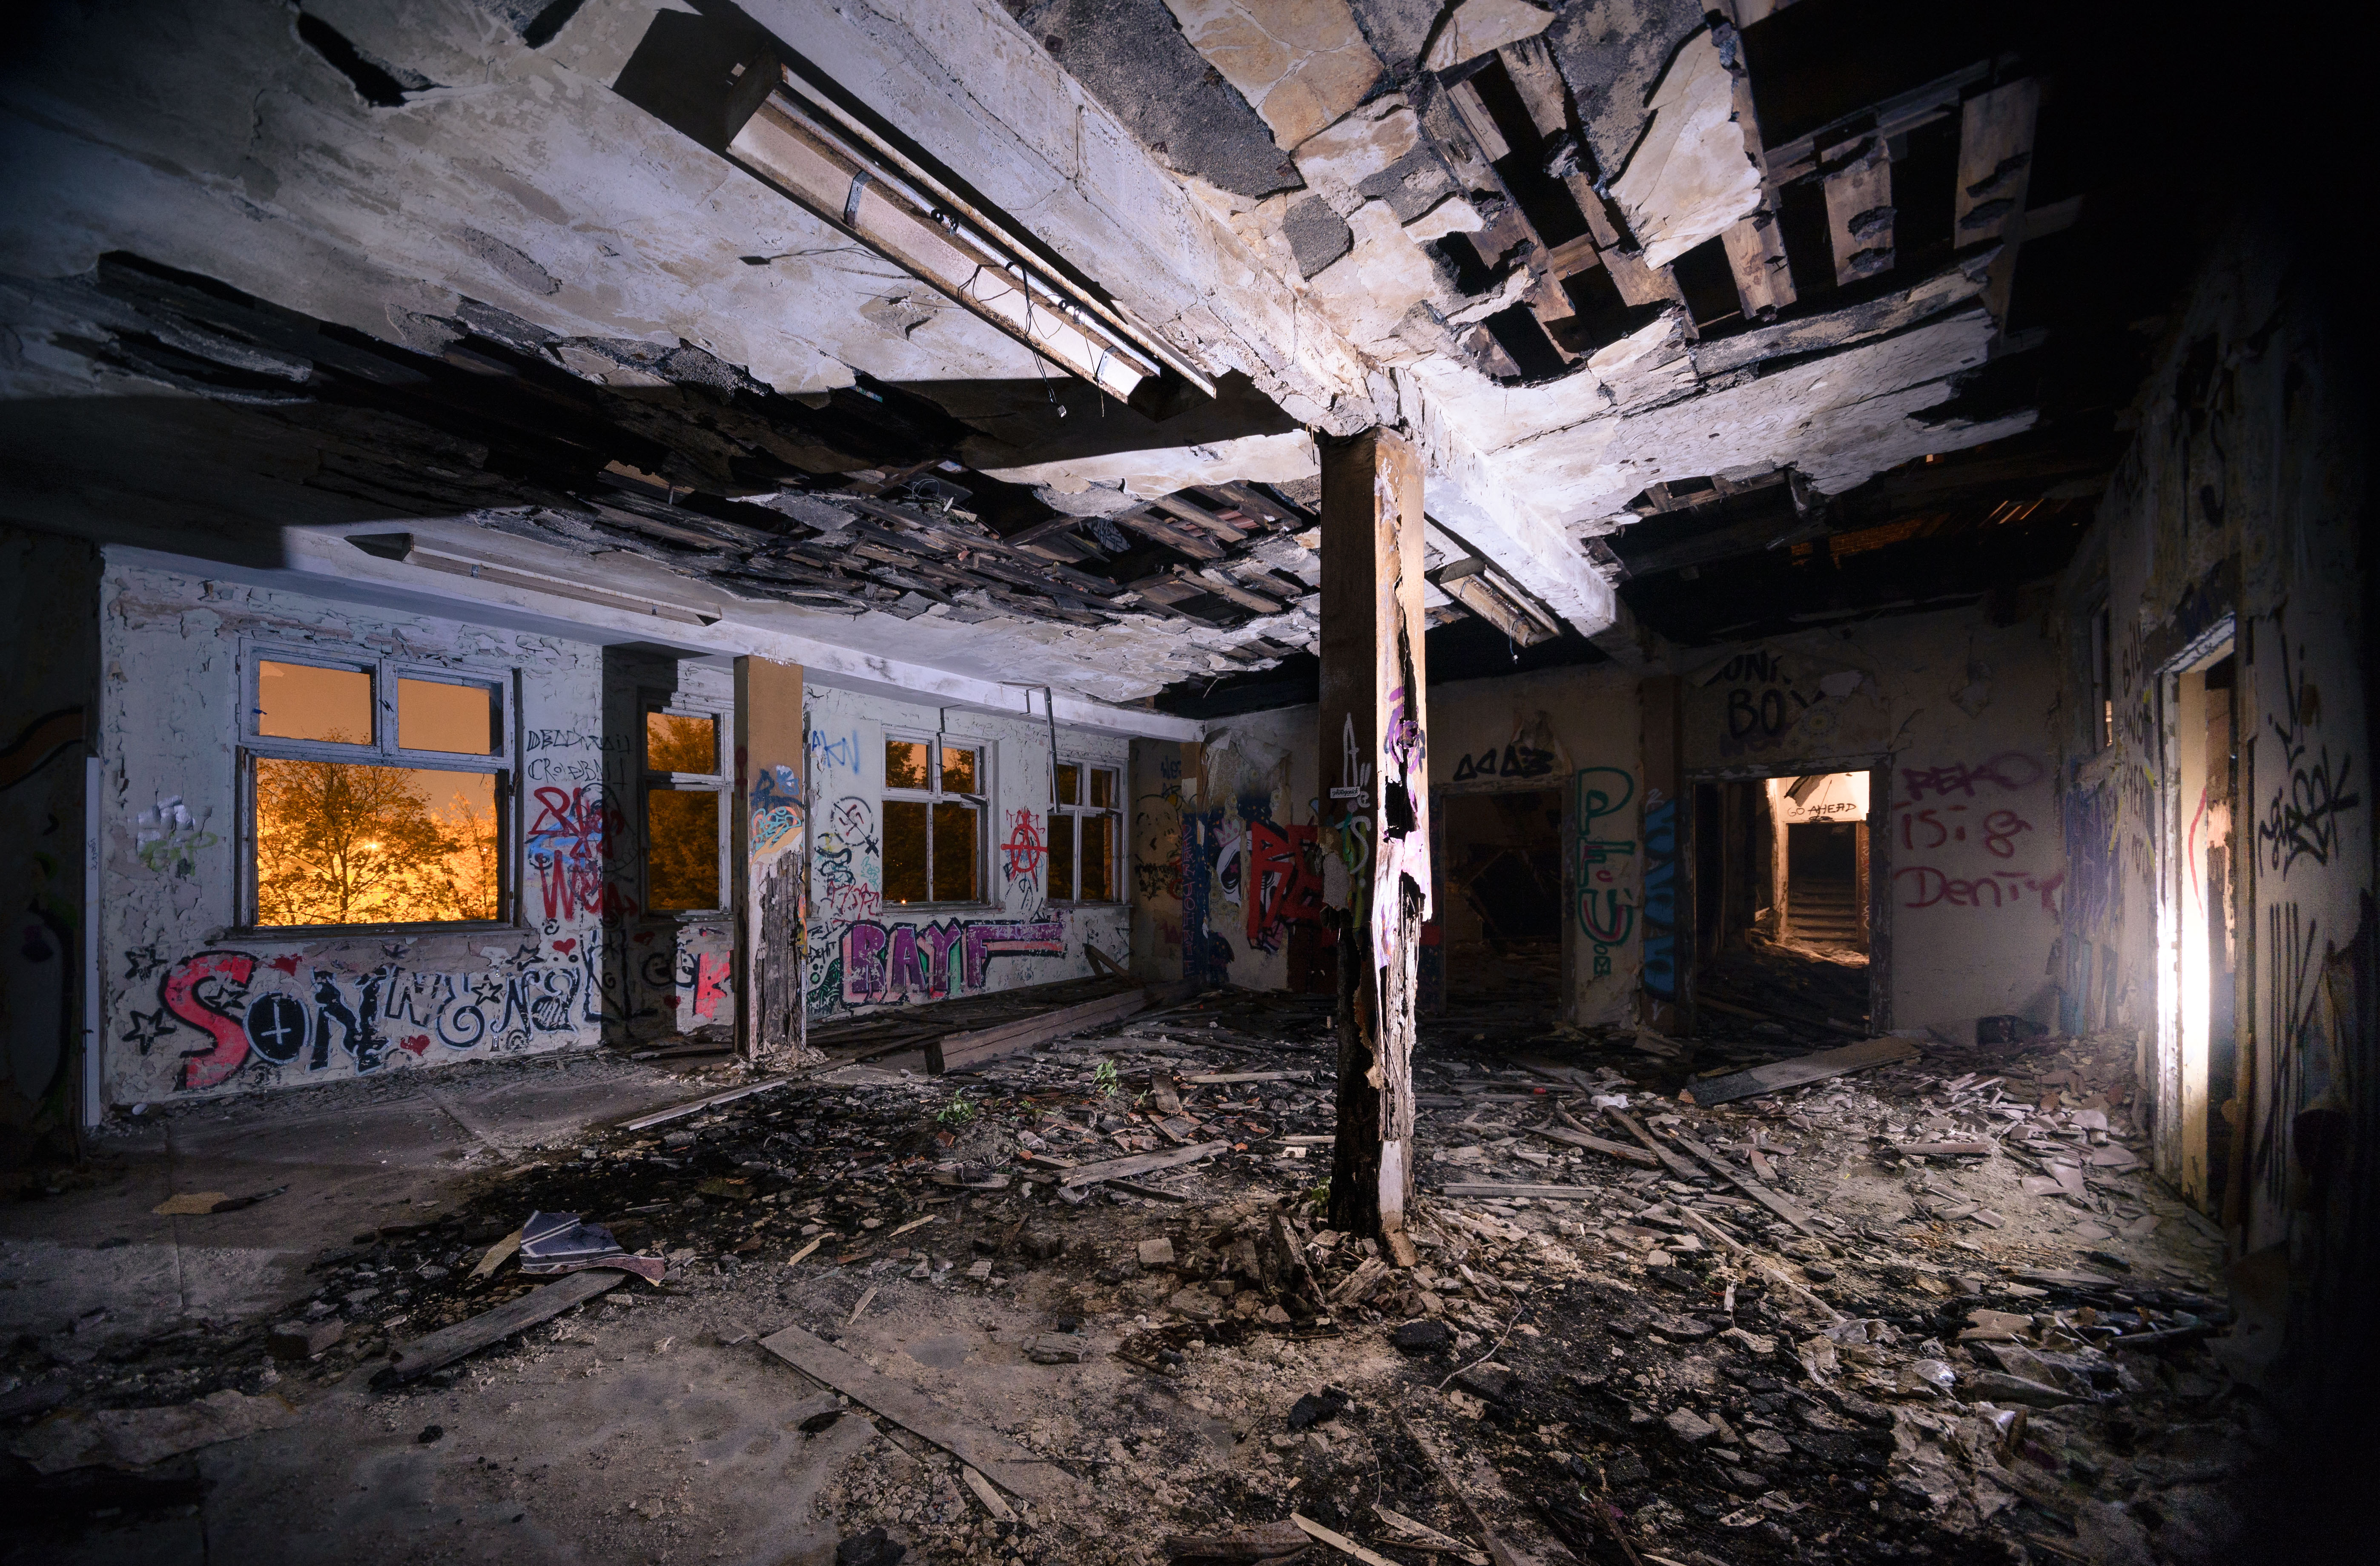
night, house, alley, darkness, place, lost, lostplace, krankenhaus, urban area